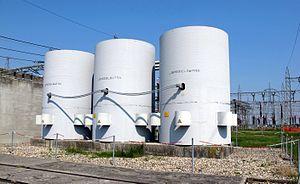
Une réactance shunt est une « bobine d’inductance destinée à être connectée entre phase et terre, entre phase et neutre ou entre phases dans un réseau pour compenser le courant capacitif », c'est-à-dire en « shunt ». Autrement dit c'est un composant électrique haute-tension qui a pour fonction de contrôler la tension d'un réseau électrique en compensant le comportement capacitif d'un réseau par son comportement inductif.